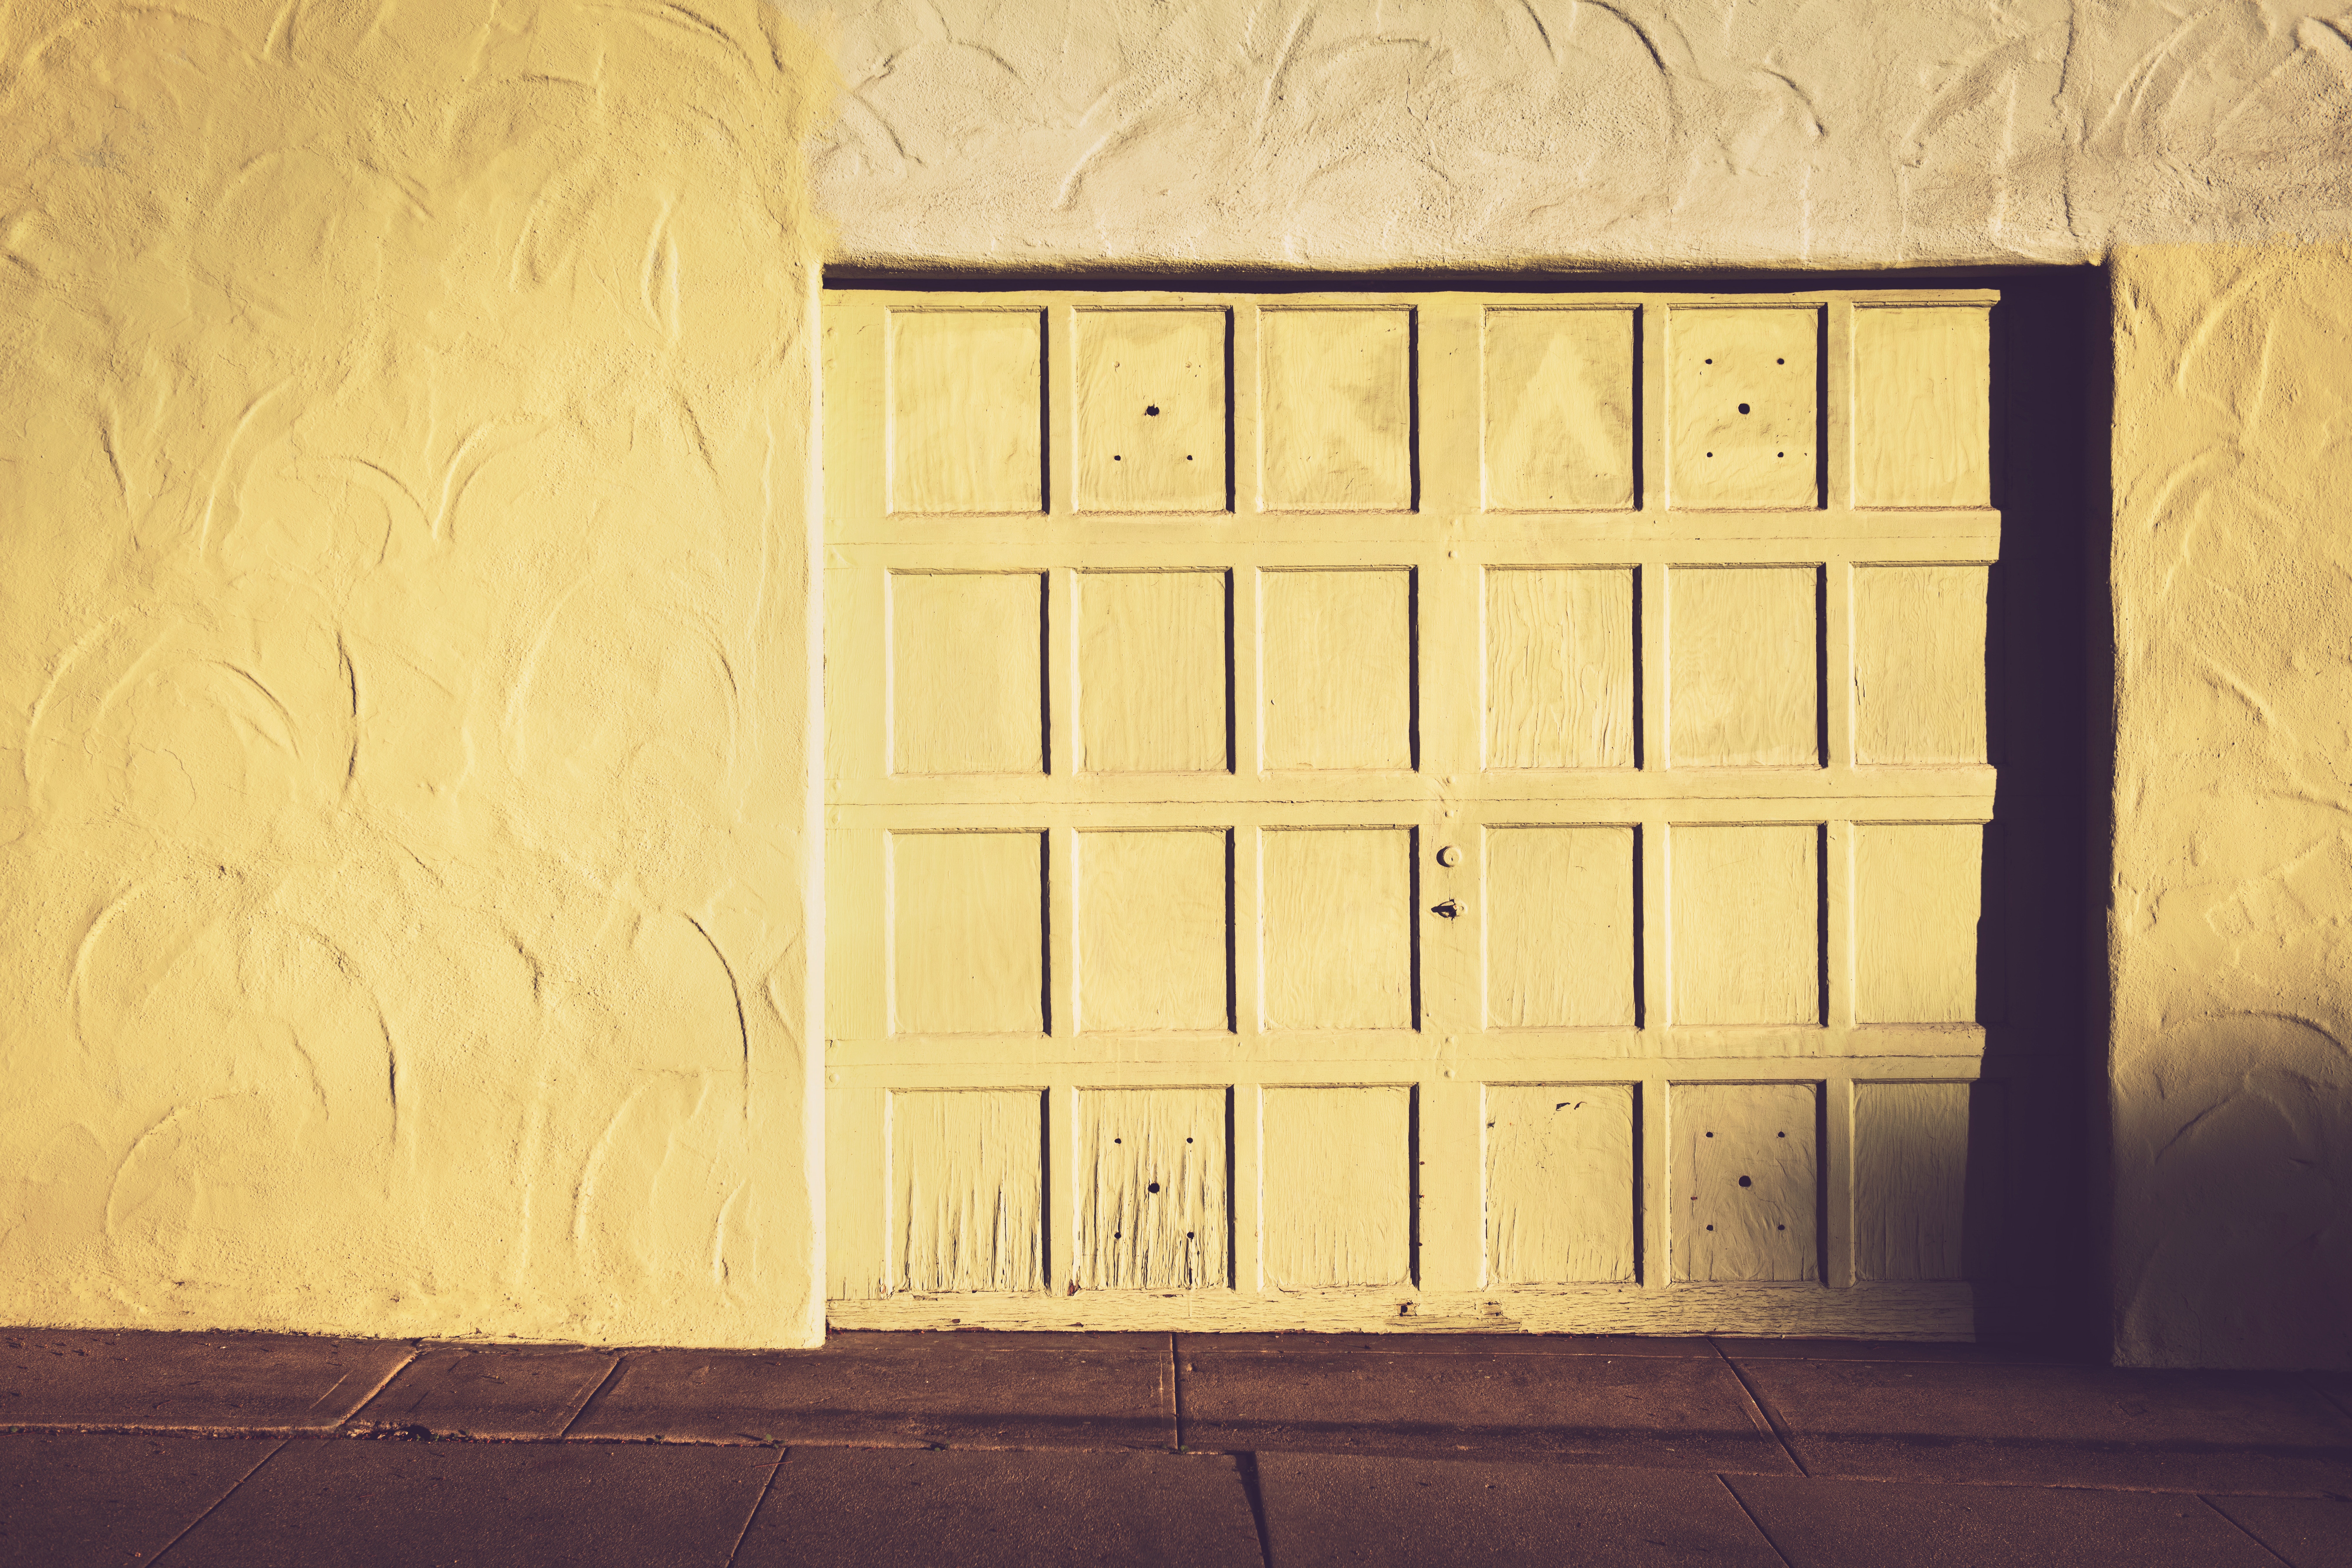
wall, door, yellow, wood, architecture, window, room, rectangle, facade, Tints and shades, house, square, home door